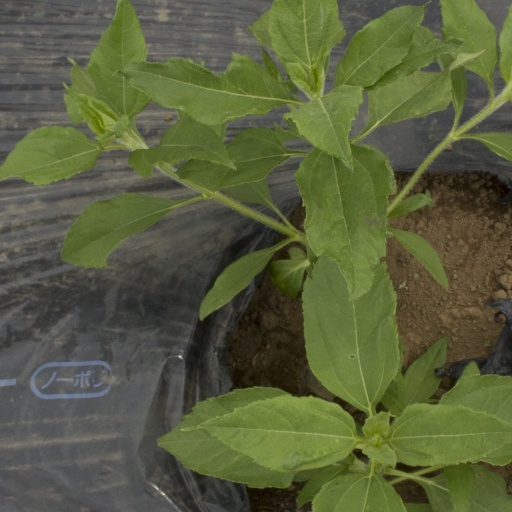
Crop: Jerusalem artichoke